Eric Basaldua

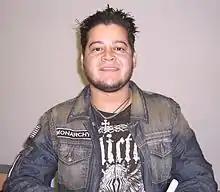
Basaldua at the Big Apple Convention in Manhattan, October 18, 2009.

Eric Basaldua (born August 26, 1980, and sometimes credited as Ebas) is an American comic book artist